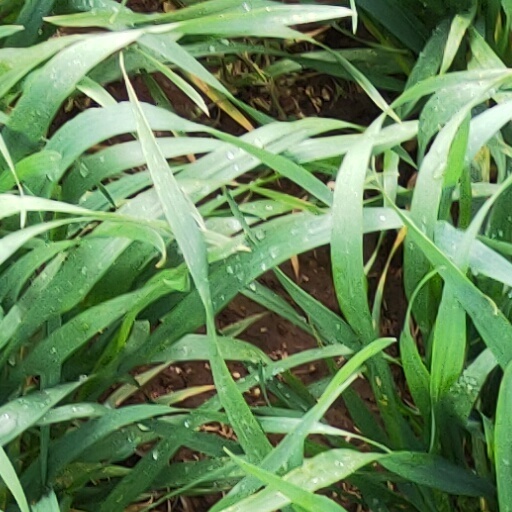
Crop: wheat